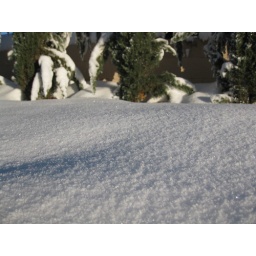
"Undulous bed of white with a shadowed ridge lays softly in the foreground while evergreens endure weighty snow behind."